Bullworker

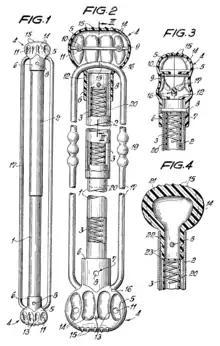
Image from the bullworker patent

In the early 1960s, Gert F. Kölbel used and enhanced the devices of Pons and Chapman to create the Tensolator which became the Bullworker, a portable home fitness device and the seven second isometric exercise principle for the fastest strength gains, using both contraction and extension movements involving range of motion for all the major muscle groups, into one lightweight and compact fitness tool at a price everyone could afford.